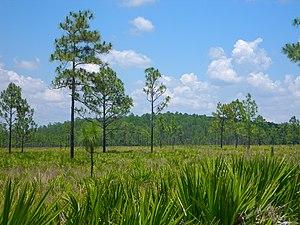
Un cypress dome est un type de marais dominé par le Cyprès des marais et/ou le Cyprès chauve. Les arbres au centre du marais sont plus grands et plus âgés que ceux autour, donnant une impression de dôme lorsqu'ils sont vus de loin.